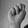
ASL letter: N